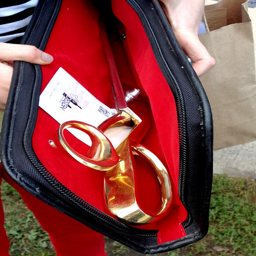
A person holding a bag with a golden object in it.
A woman holding a pair of large scissors in a case.
A person holding a case with large gold scissors inside
Only the privliedged few get to use these gold scissors
A snake is in a case of some kind with red felt.